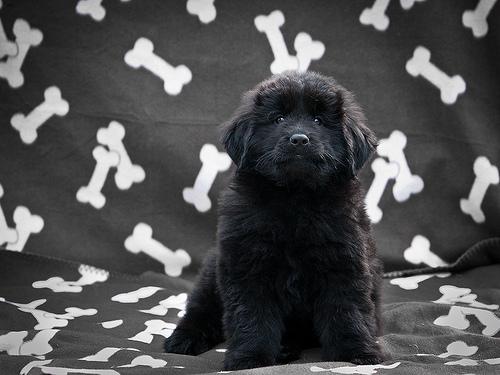
Breed: newfoundland